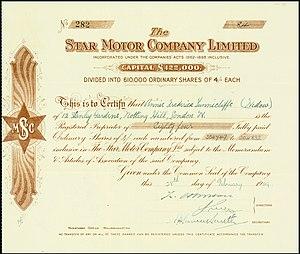
La Star Motor Company était un fabricant anglais de voitures et de véhicules utilitaires basé à Wolverhampton et actif entre 1898 et 1932. À son apogée, la Star fut le sixième plus grand constructeur automobile de la Grande-Bretagne et produisait près de 1 000 véhicules par an.